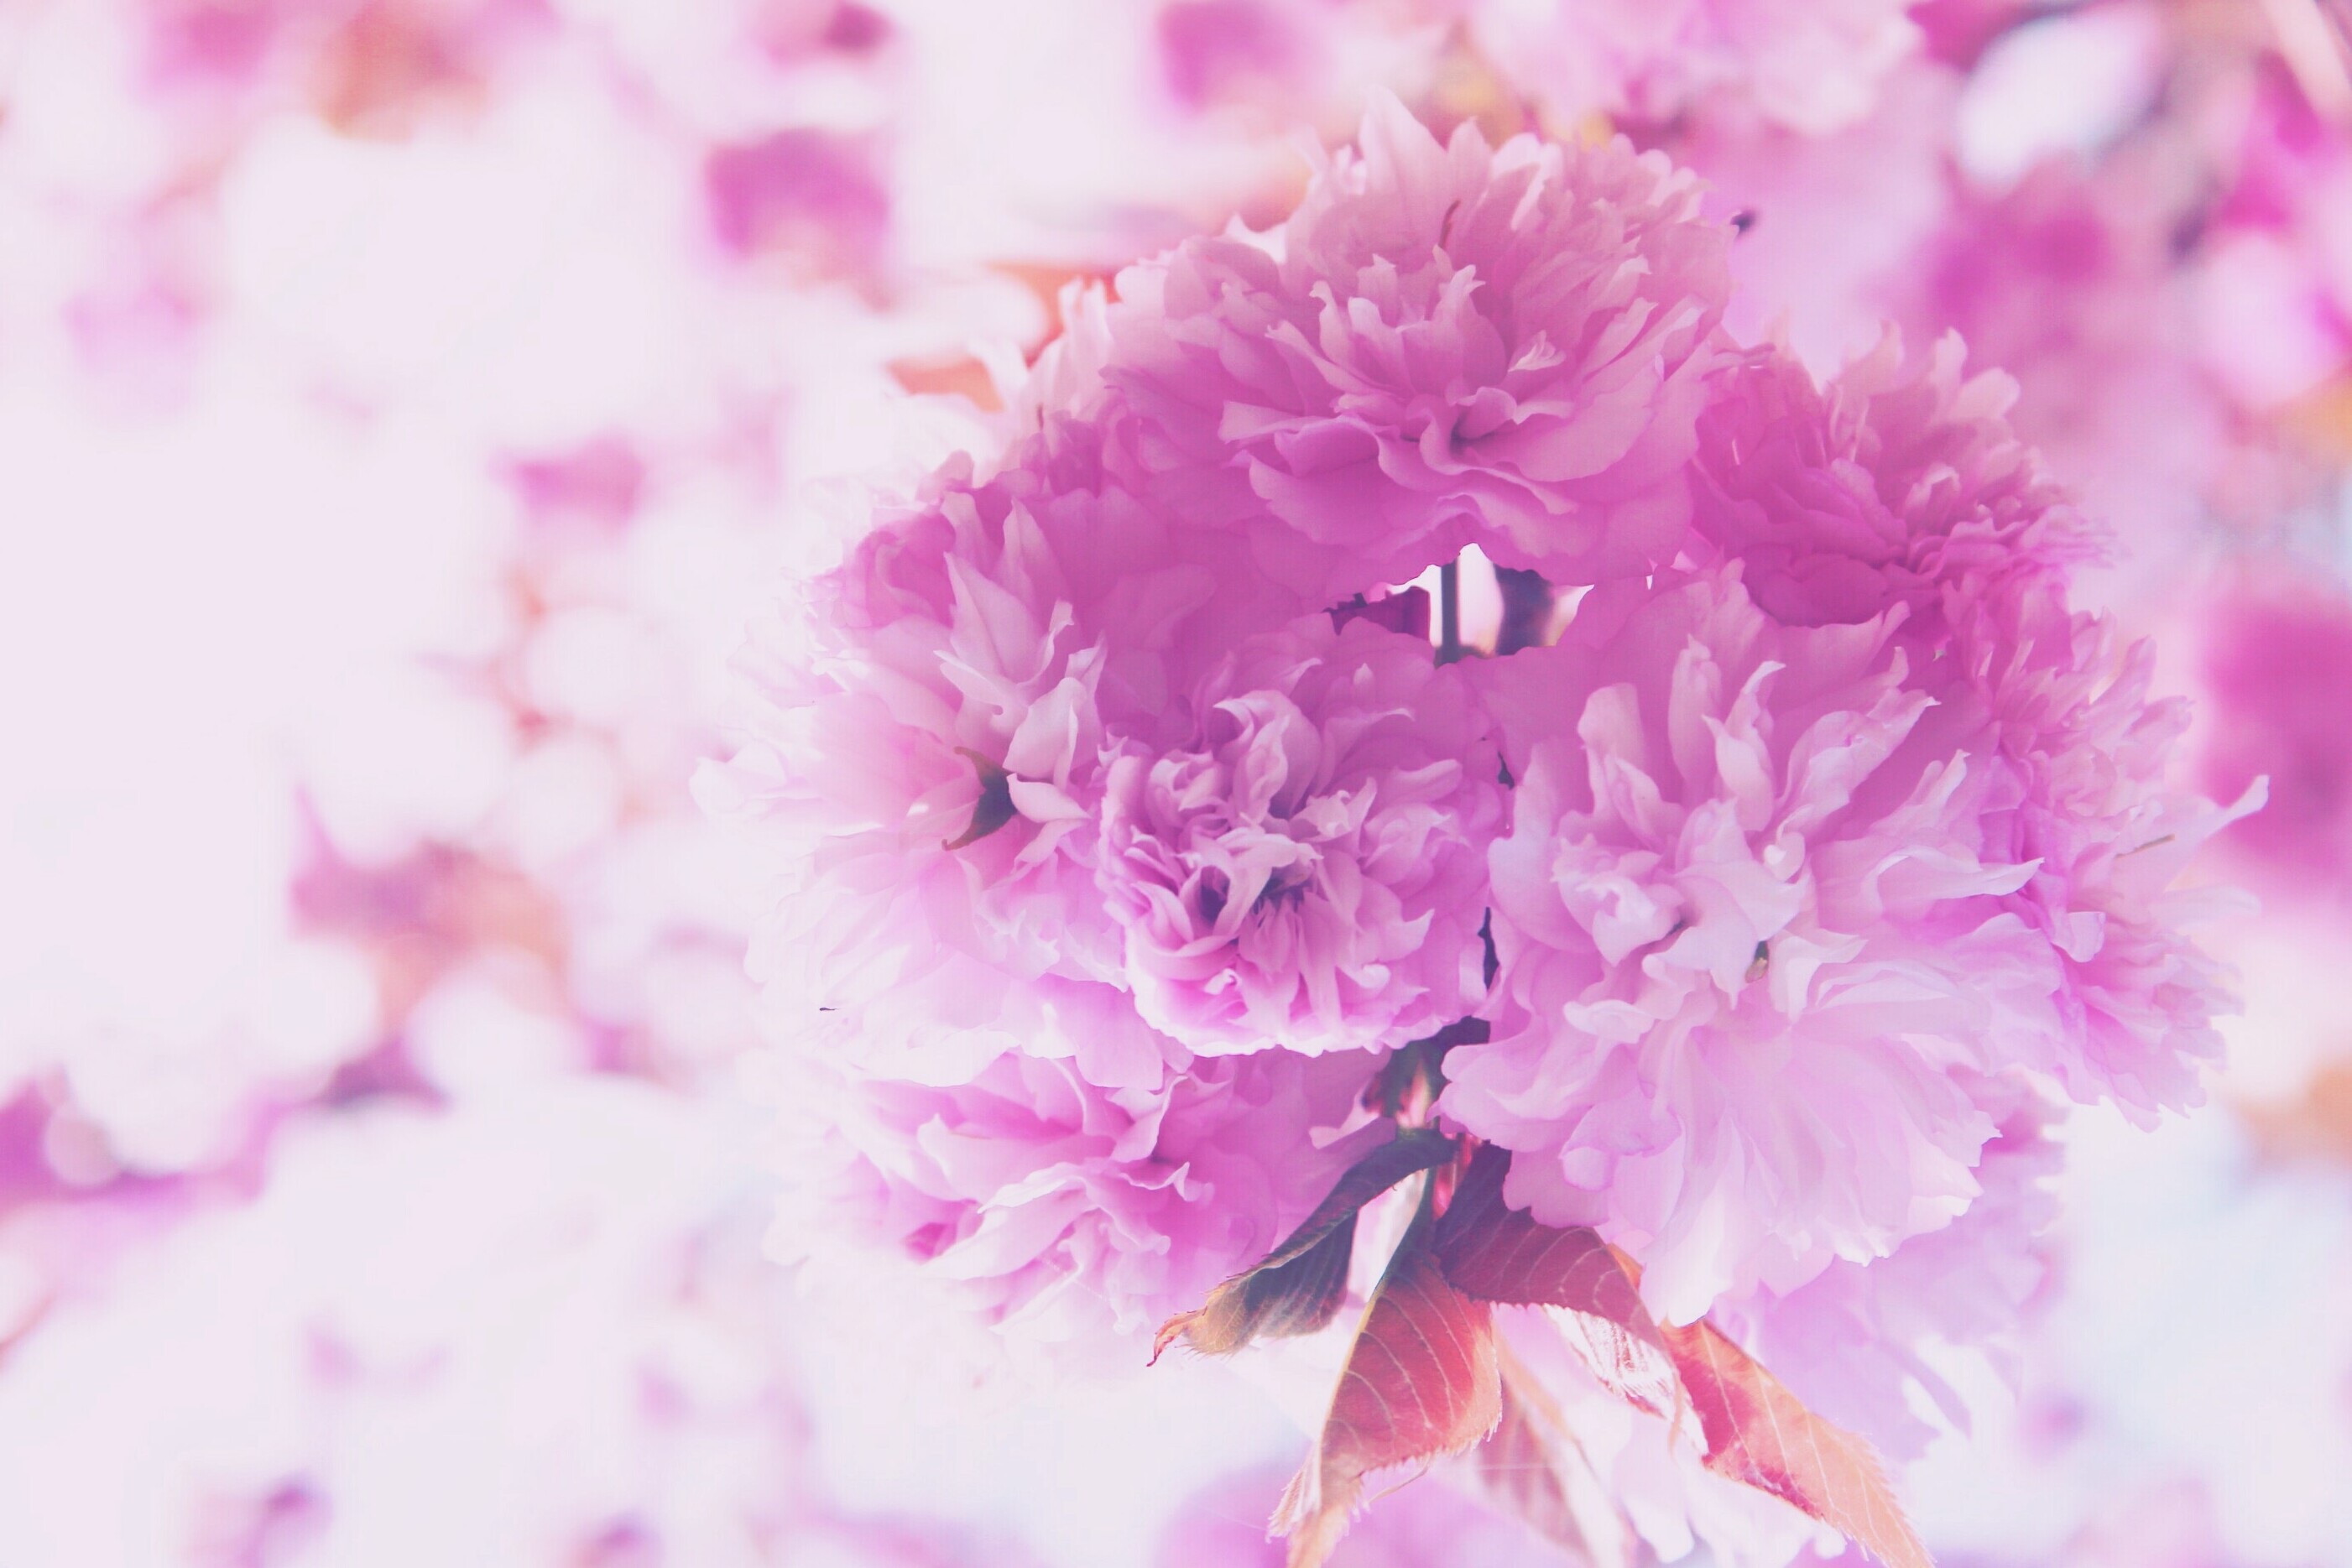
branch, blossom, plant, flower, purple, petal, bloom, macro, pink, flora, cherry blossom, flowers, bright, peony, macro photography, flowering plant, land plant